Swiss Post

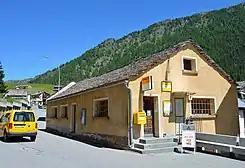
Post Office 3907 at Simplon, Valais

In 1848 the postal services were regulated by the new constitution which demanded a centralised administration. On 1 January 1849 the Swiss National Post took over the fourteen cantonal post services. The postal charges for letters and packages were the same in all of Switzerland from October 1849 onwards.